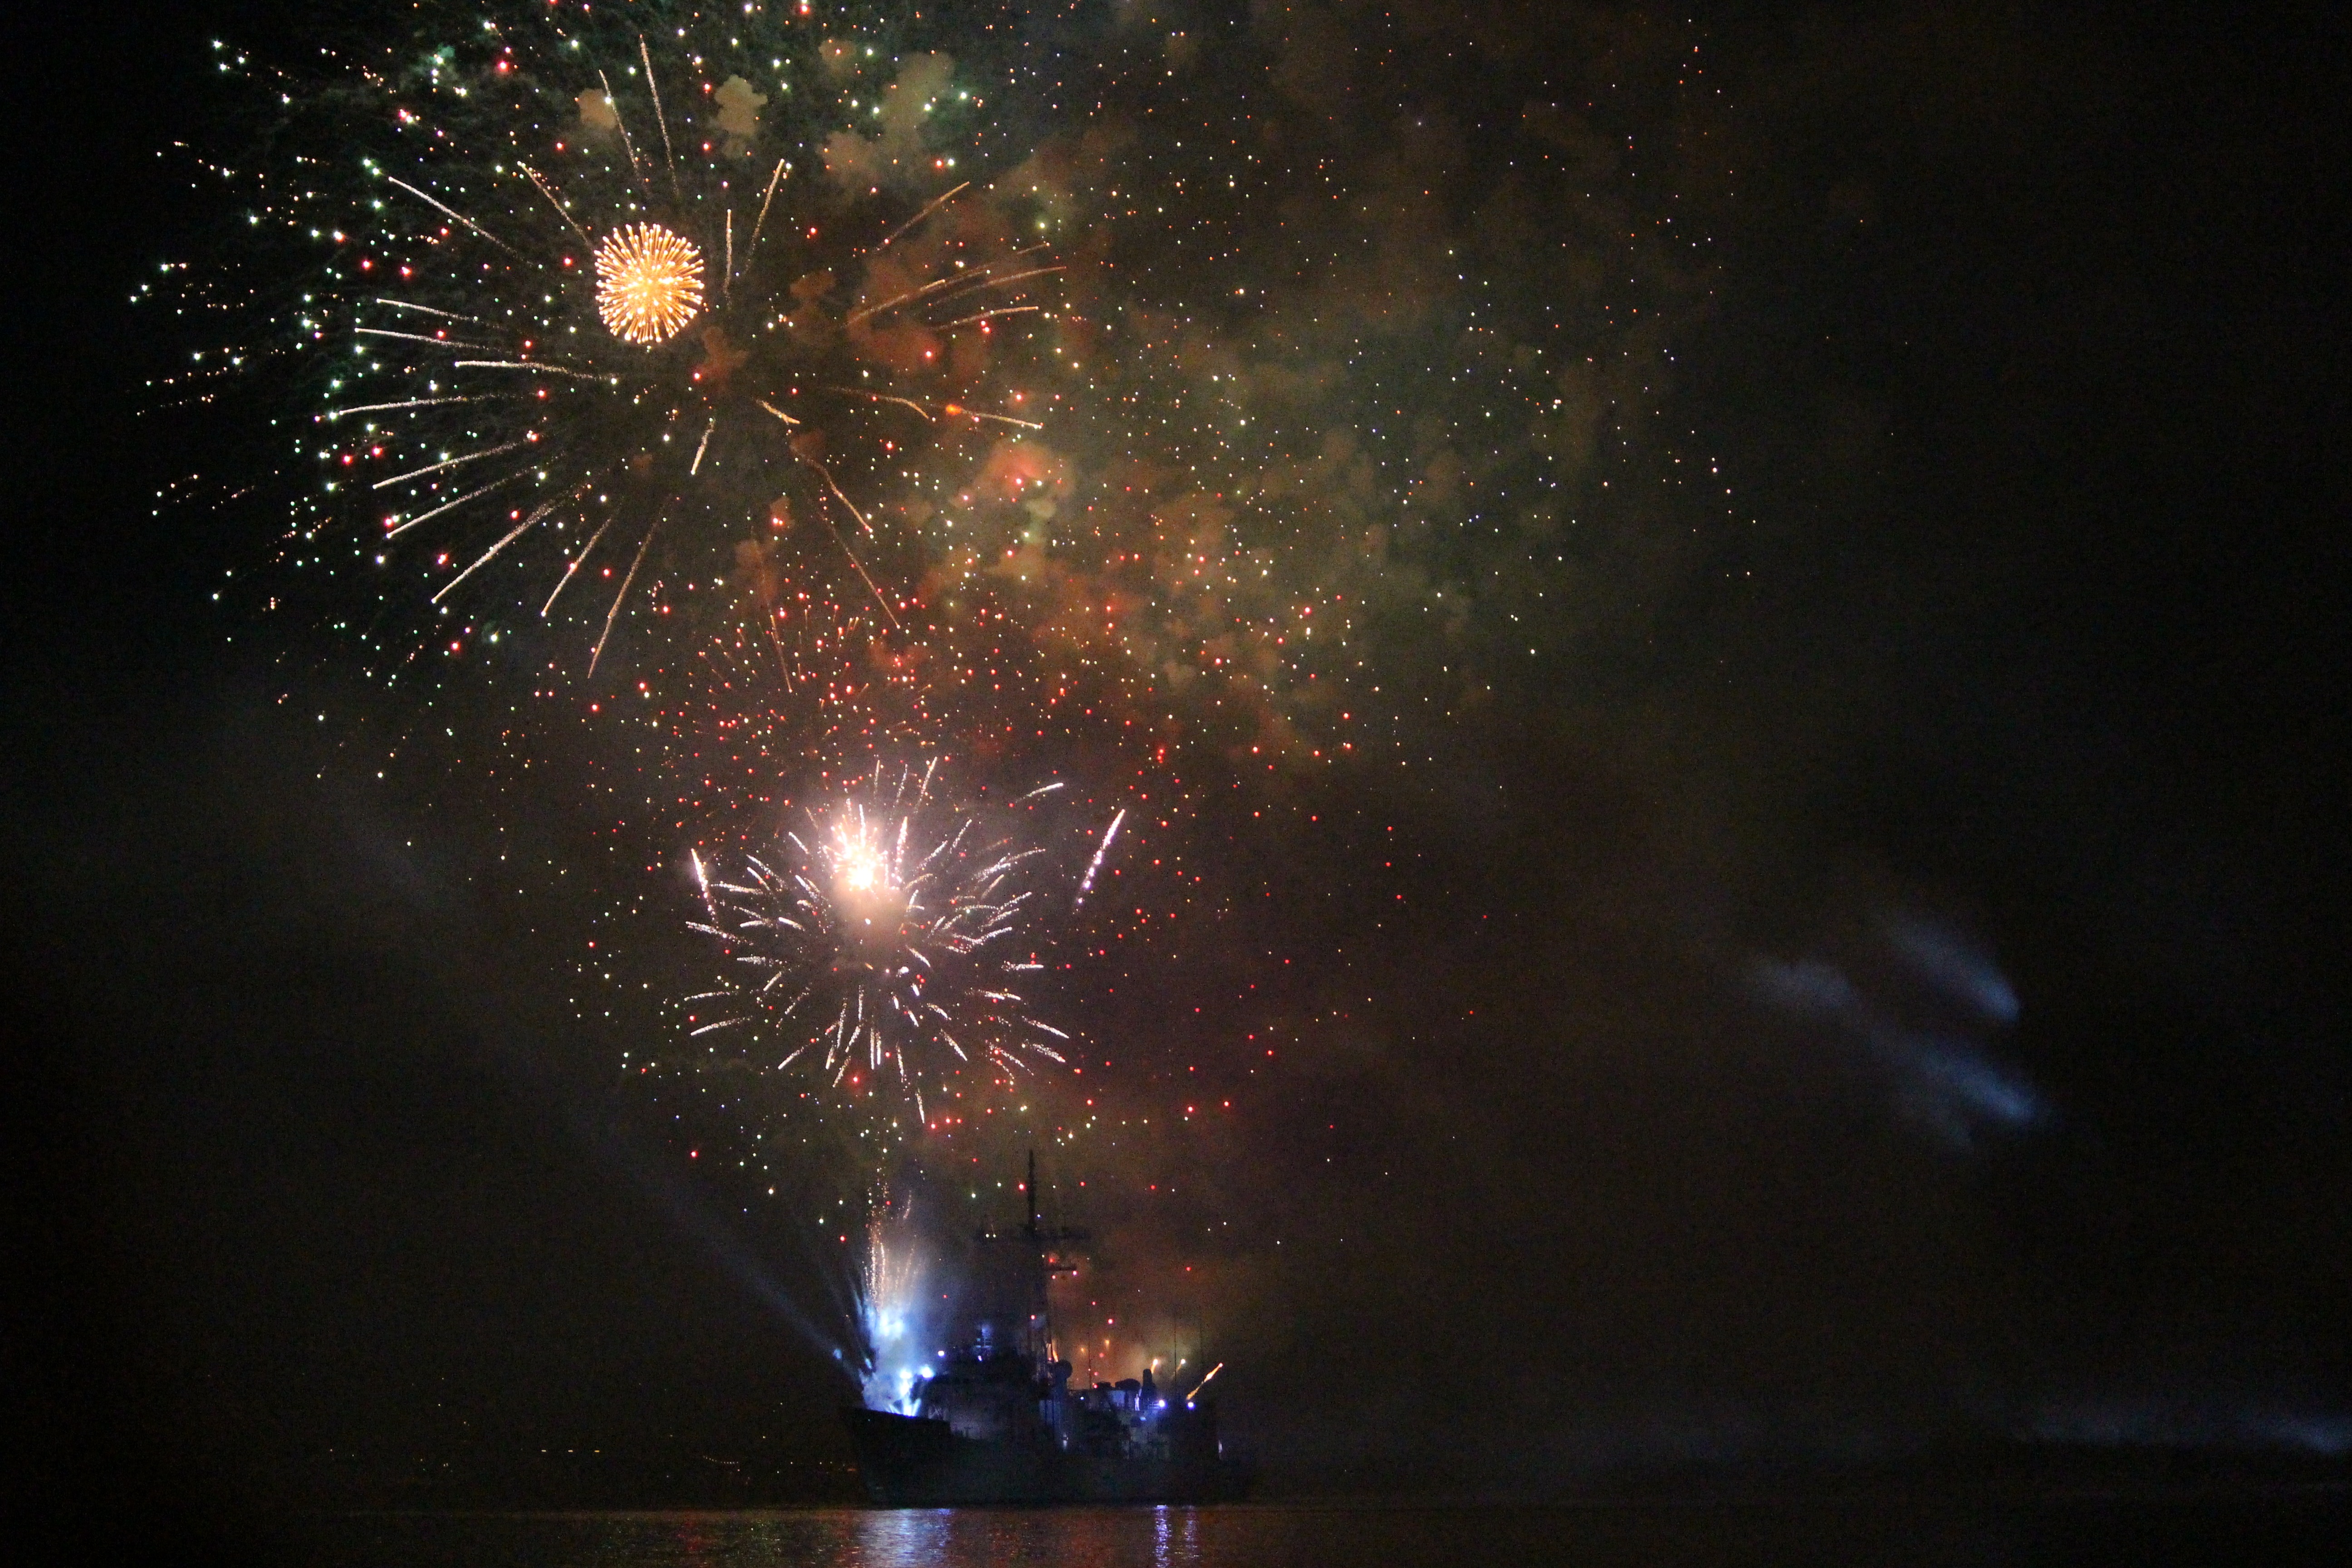
water, ocean, night, ship, recreation, harbor, fireworks, event, navy, battleship, outdoor recreation